Military history of the Acadians

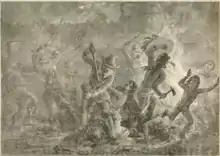
Raid on Grand Pre (1704)

During Queen Anne's War, the members of the Wabanaki Confederacy from Acadia raided Protestant settlements along the Acadia/ New England border in present-day Maine in the Northeast Coast campaign (1703) . Mi’kmaq and Acadians resisted the New England retaliatory Raid on Grand Pré, Piziquid and Chignecto in 1704. The raid was led by Benjamin Church who was fired on by the local militia, who had gathered in the woods along the banks. According to Church, on the first day of the raid, the Acadians and Mi’kmaq "fired smartly at our forces". Church had a small cannon on his boat, which he used to fire grape shot at the attackers on the shore, who withdrew, suffering one Mi’kmaw killed and several wounded. Church was unable to come ashore. Having withdrawn from the village, the next morning the Acadian and Mi’kmaw militia waited in the woods for Church and his men to arrive. At the break of day, the New Englanders again set off toward the village, under orders from Church to drive any resistance before them. The largest body of defenders fired on the raiders' right flank from behind trees and logs, but their fire was ineffective and they were driven off.